Israel National Museum of Science, Technology, and Space

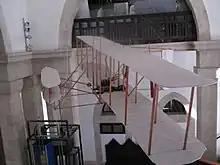
Wright Brothers' first motor plane replica, MadaTech

Since 2008, MadaTech launches a changing exhibition every summer, which remains open for about a year. As part of the process of improving the museum, a building which was used as the workshop was transformed. This building in which the changing exhibitions are presented is the education wing and apart from the exhibitions includes the movie theatre "CinematriX", school classrooms and laboratories and also serves as another entrance to the museum.